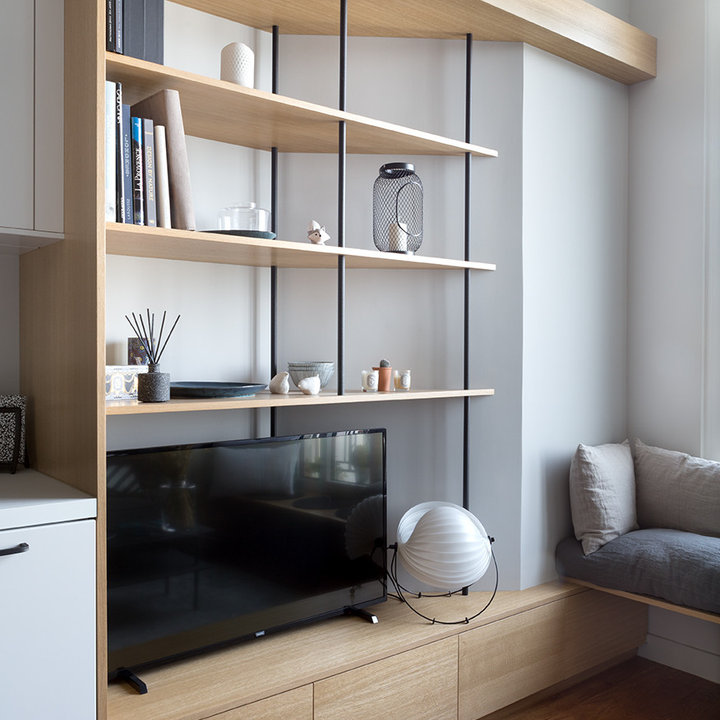
Style: Scandinavian